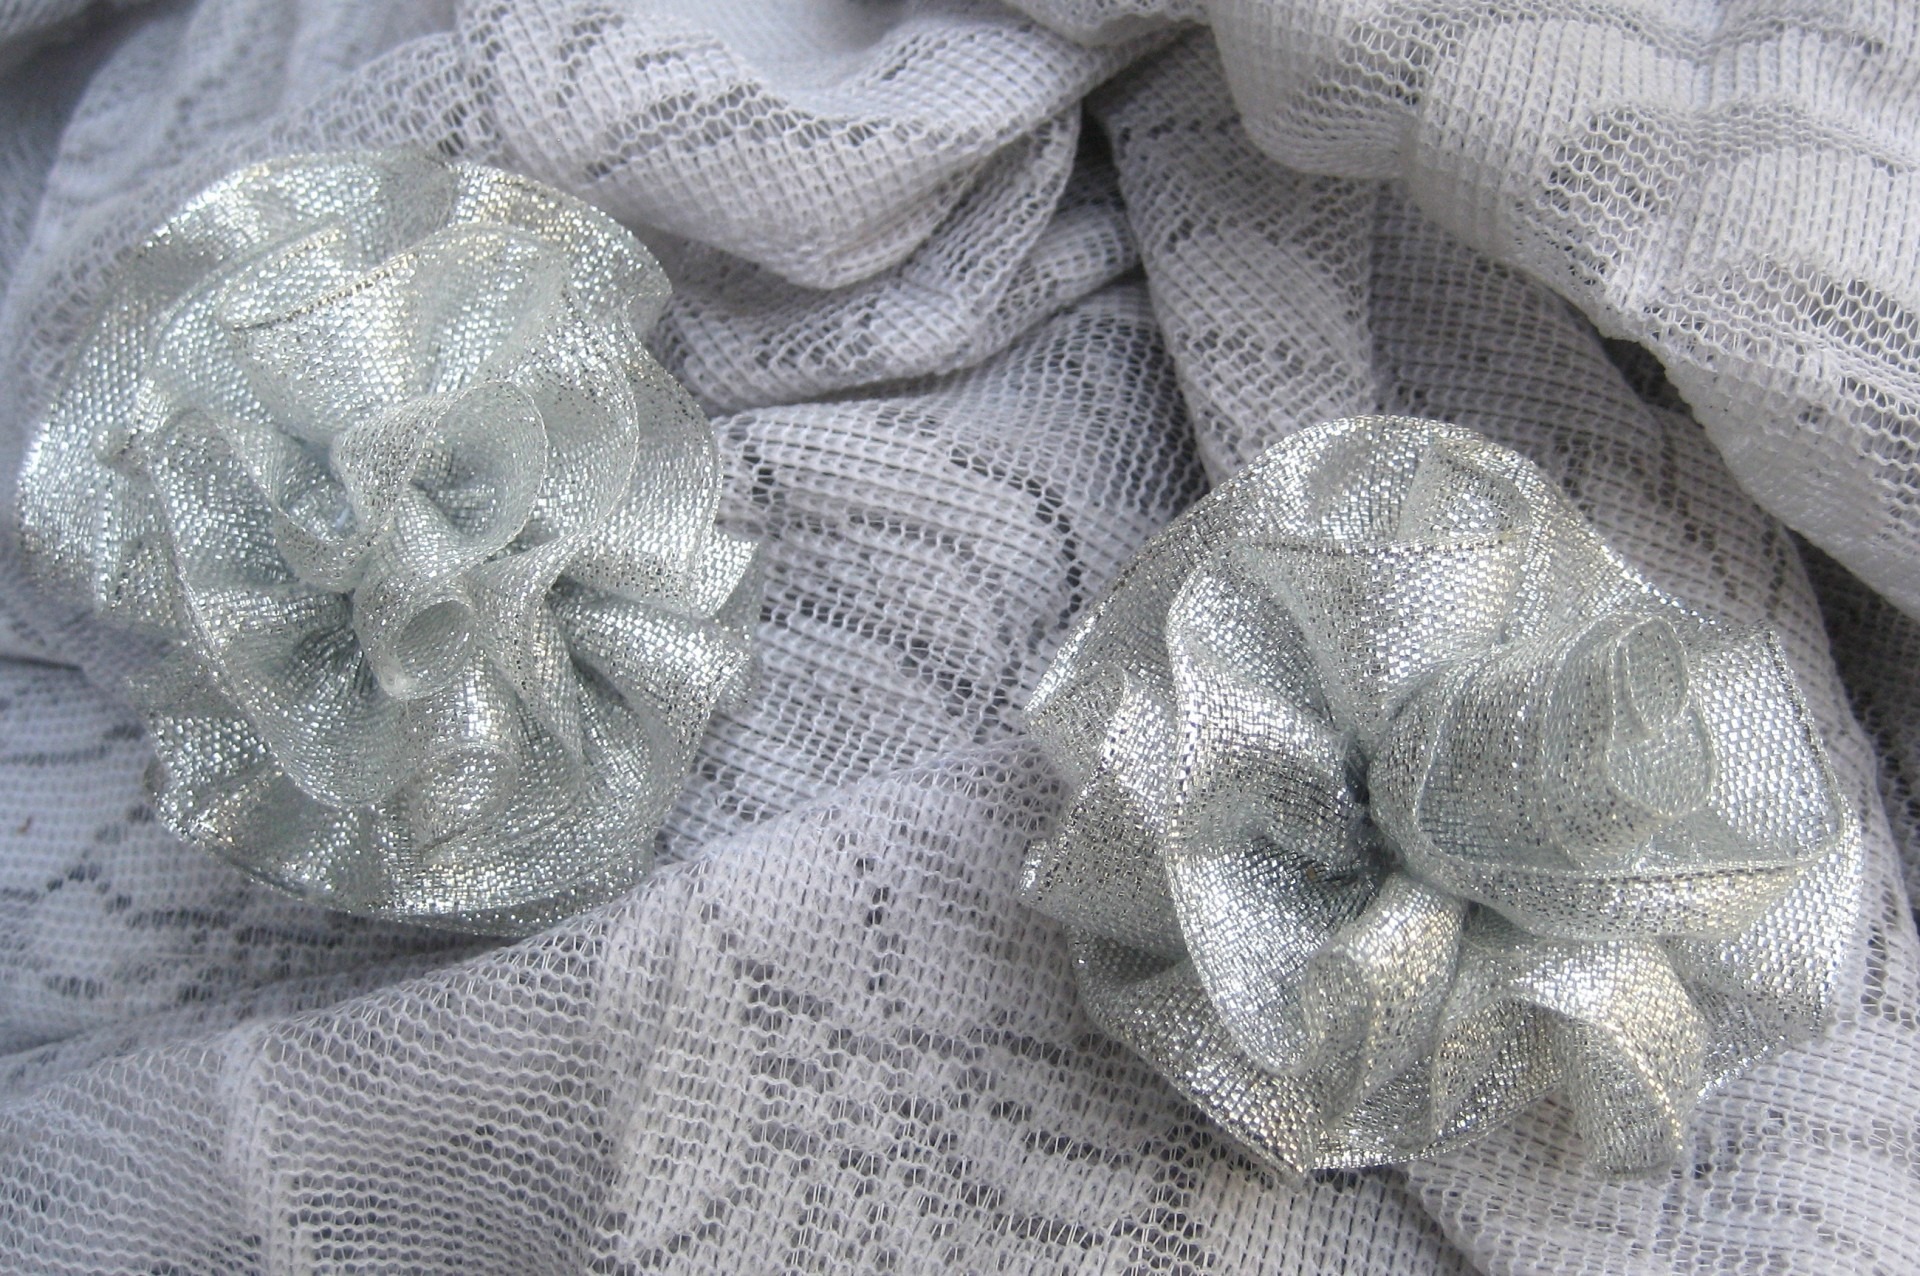
vintage, flower, petal, love, rose, craft, wedding, material, textile, art, handmade, brooch, fashion accessory